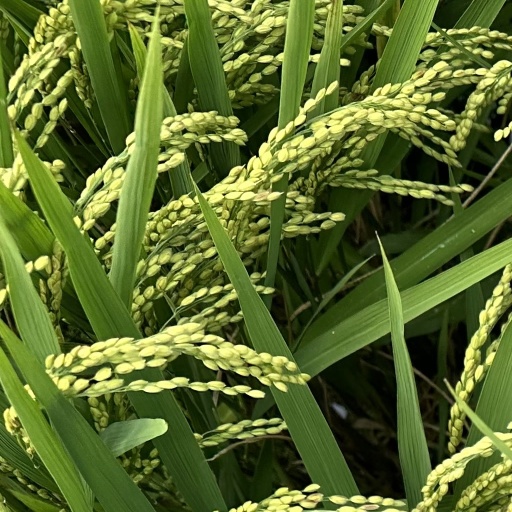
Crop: rice